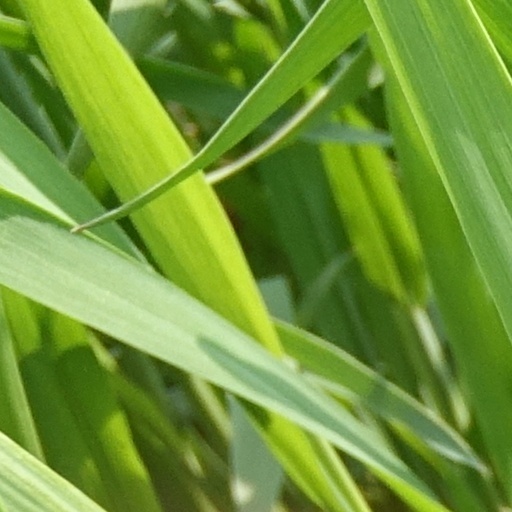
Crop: wheat